History of Hawaii

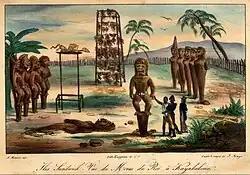
Kailua-Kona, Island of Hawaii

Individuals who were ungodly, godless, irreligious, wicked, unbelieving, or careless of observance of taboos, were known as "ʻaiā". However, the dominant religion as in many other Polynesian societies, was the kapu/taboo religion. It had a theology, ritual, and a code of conduct. It included many gods and heroes that people worshiped in different ways. In one tradition, Wākea, the Sky Father, wed Papahānaumoku, the Earth Mother and from their union came all Hawaiians, including the other gods. In traditional Pu-anue genealogy, Kumukumu-ke-kaa and her husband Paia-a-ka-lani were the mother and father of the earth and heavens. Another genealogy declared that Ka-mai-eli and Kumu-honua were the mother and father.